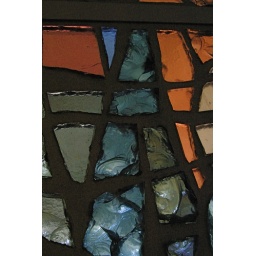
Part of a faceted glass window wall designed and fabricated by Willet Studios (now Willet Hauser Architectural Glass, Inc.)